Socorro, São Paulo

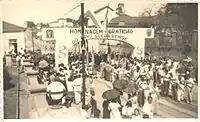
The so-called "Pracinhas" arrive at Socorro on August 14, 1945.

In 1945, the city was visited by the "Pracinhas" – members of the Brazilian Expeditionary Force, which battled in Italy during the Second World War.